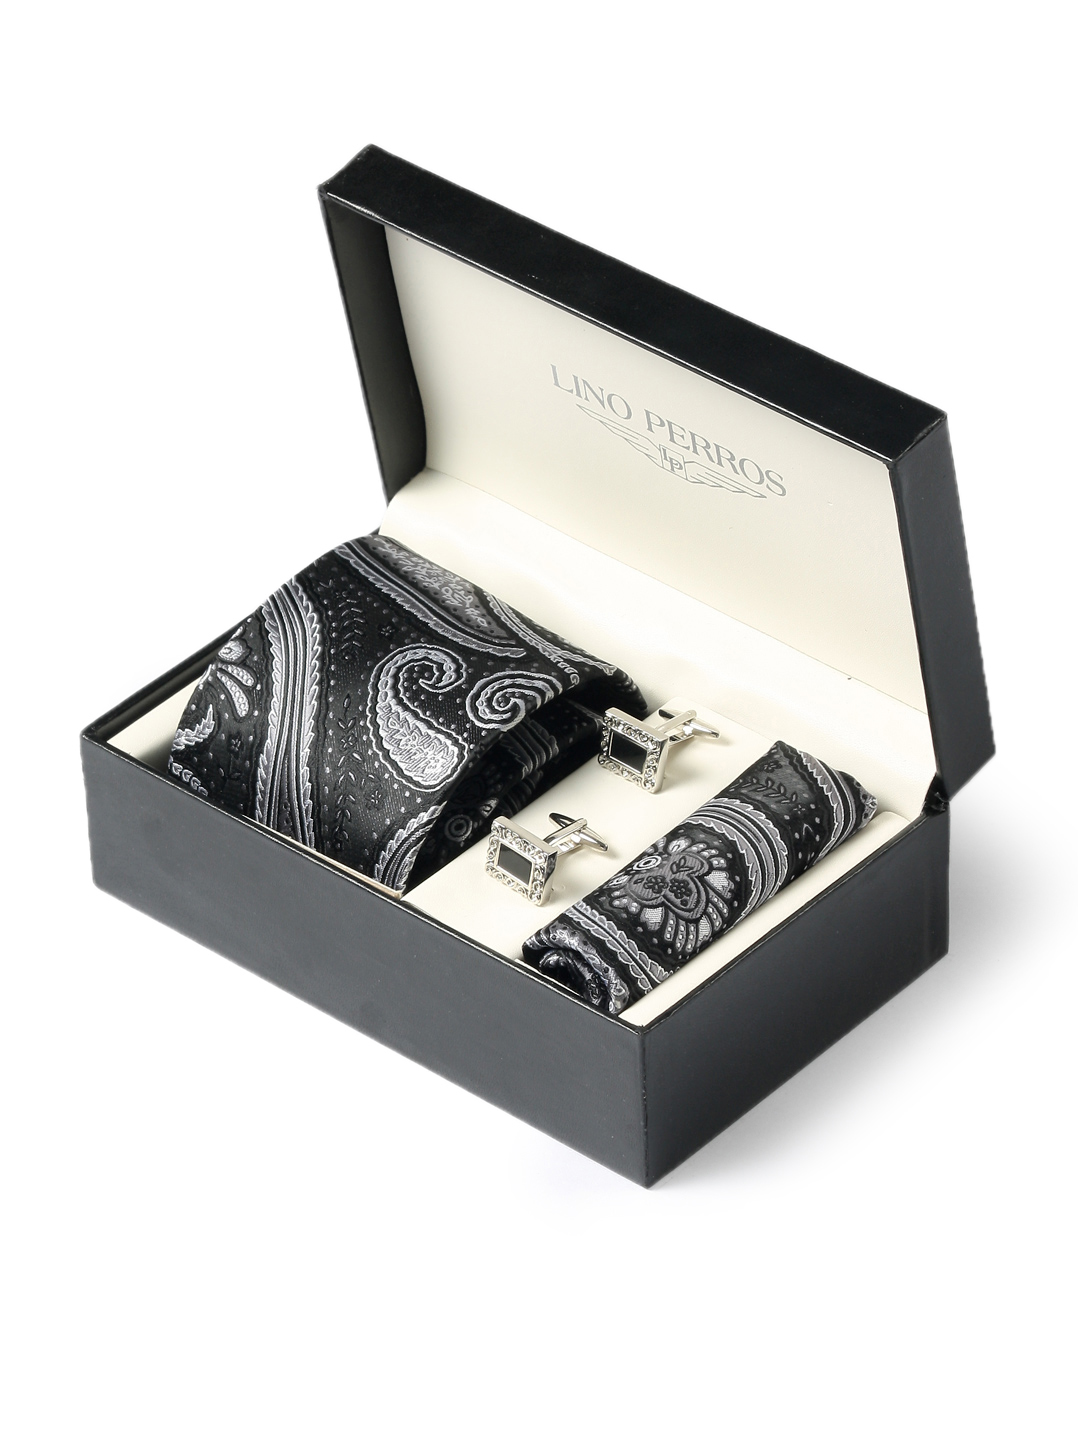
Lino Perros Men Formal Black Accessory Gift Set
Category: Accessories / Accessories / Accessory Gift Set
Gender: Men
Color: Black
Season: Winter 2015
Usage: Formal